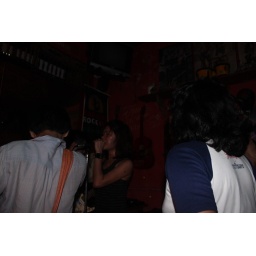
black bird sings in a dead corner